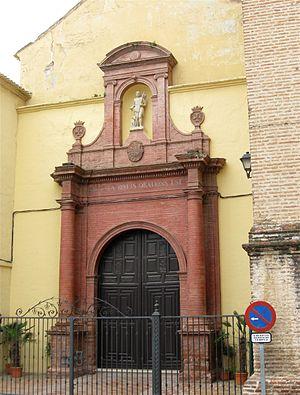
L'Église de San Juan Bautista est un temple catholique situé à Vélez-Málaga, dans la province de Málaga, l'Espagne. Il se représente comme un document historique-artistique que synthétise, à partir des interventions réalisées dans son usine tout au long du temps, les diverses évolutions estilísticas du moment.